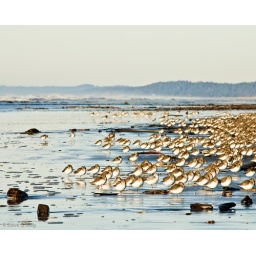
A flock of birds sleeping on the beach near Ocean Shores, Washington. (20090115_9647)